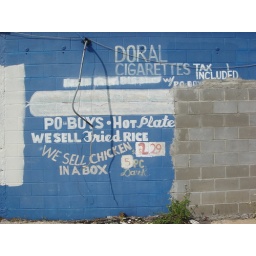
we sell chicken in a box